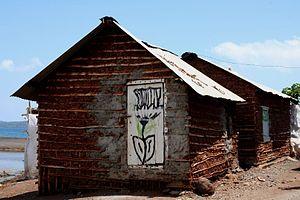
Bandrele est une commune française du département et région d'outre-mer de Mayotte peuplée de 10 282 habitants en 2017. La commune de Bandrélé se situe au sud-est de l'île.
Mayotte, officiellement nommée département de Mayotte, est à la fois une région insulaire française et un département de France d'outre-mer qui sont administrés dans le cadre d’une collectivité territoriale unique dirigée par le conseil départemental de Mayotte.
Un banga est une petite maison aux murs peints et aux inscriptions colorées à l'orée des villages mahorais.
Cet article recense les timbres de Mayotte émis en 1997 par La Poste. Il s'agit des premiers timbres spécifiques dans cette collectivité territoriale d'outre-mer depuis les derniers timbres de l'archipel français des Comores en 1975 ou du dernier timbre de la colonie mahoraise émis en 1907.